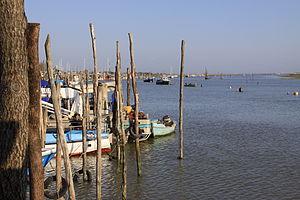
La courbure du port de L' Aiguillon-sur-Mer. Au premier plan, sont les pieux qui délimitent les emplacements des bateaux. L' Aiguillon-sur-Mer, Vendée, France.